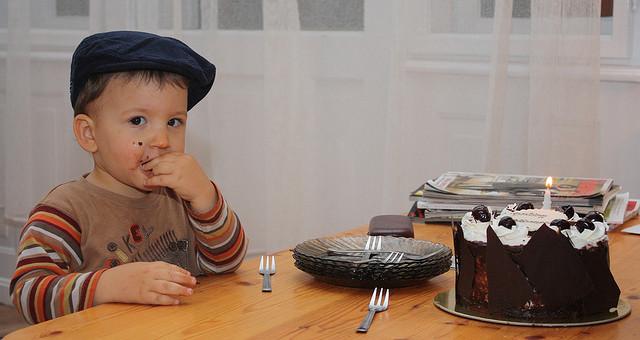
A boy with a hat on and chocolate on his face near a cake.